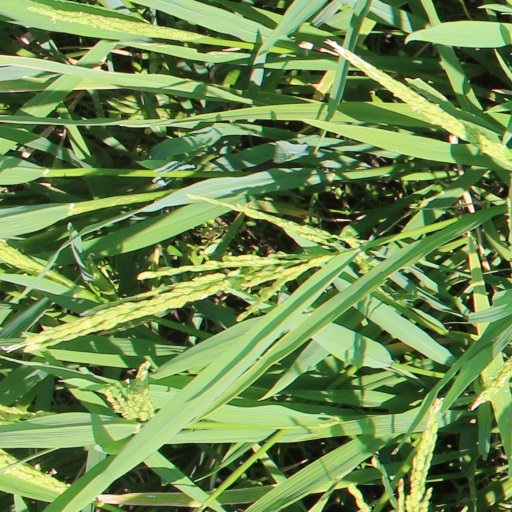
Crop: rice